Inflatable Sex Doll of the Wastelands

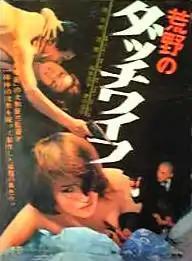
Theatrical poster for "Inflatable Sex Doll of the Wastelands" (1967)

"aka" Dutch Wife of the Wasteland "and" The Dutch Wives of the Wild, originally released as , is a 1967 Japanese "pink film" written and directed by cult filmmaker Atsushi Yamatoya, starring the first "Queen" of "pink film", Noriko Tatsumi, and with music by the jazz pianist Yōsuke Yamashita.